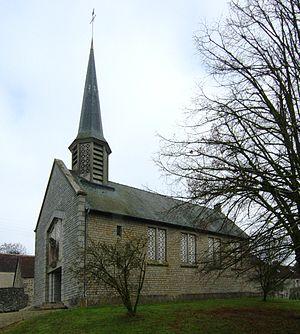
L'église de Rônai, Orne.
Rônai est une commune française, située dans le département de l'Orne en région Normandie, peuplée de 171 habitants.